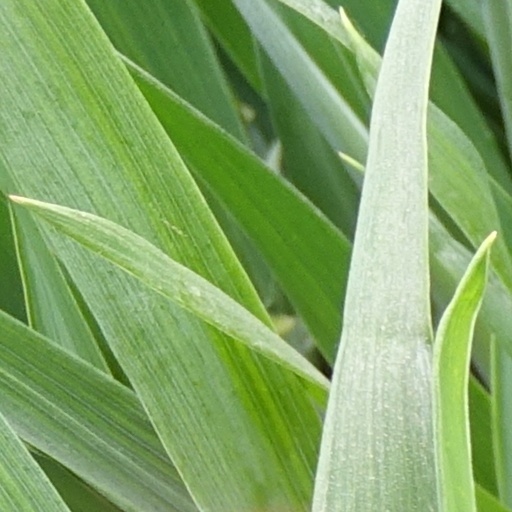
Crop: wheat